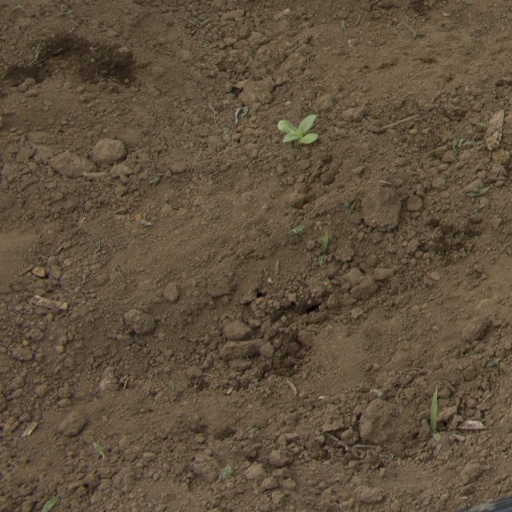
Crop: Jerusalem artichoke